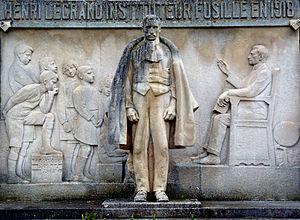
Cet article recense les œuvres d'art dans l'espace public du Nord, en France.